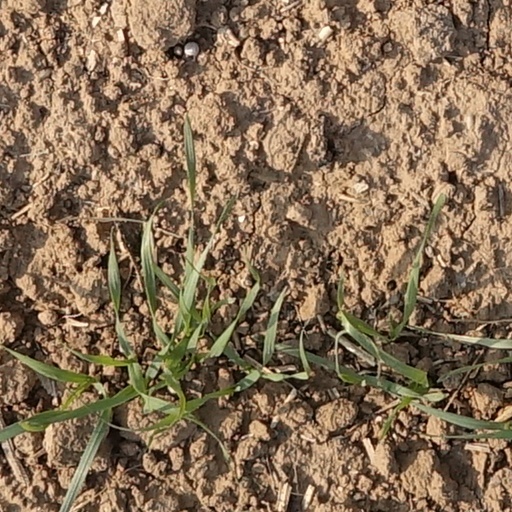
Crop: wheat